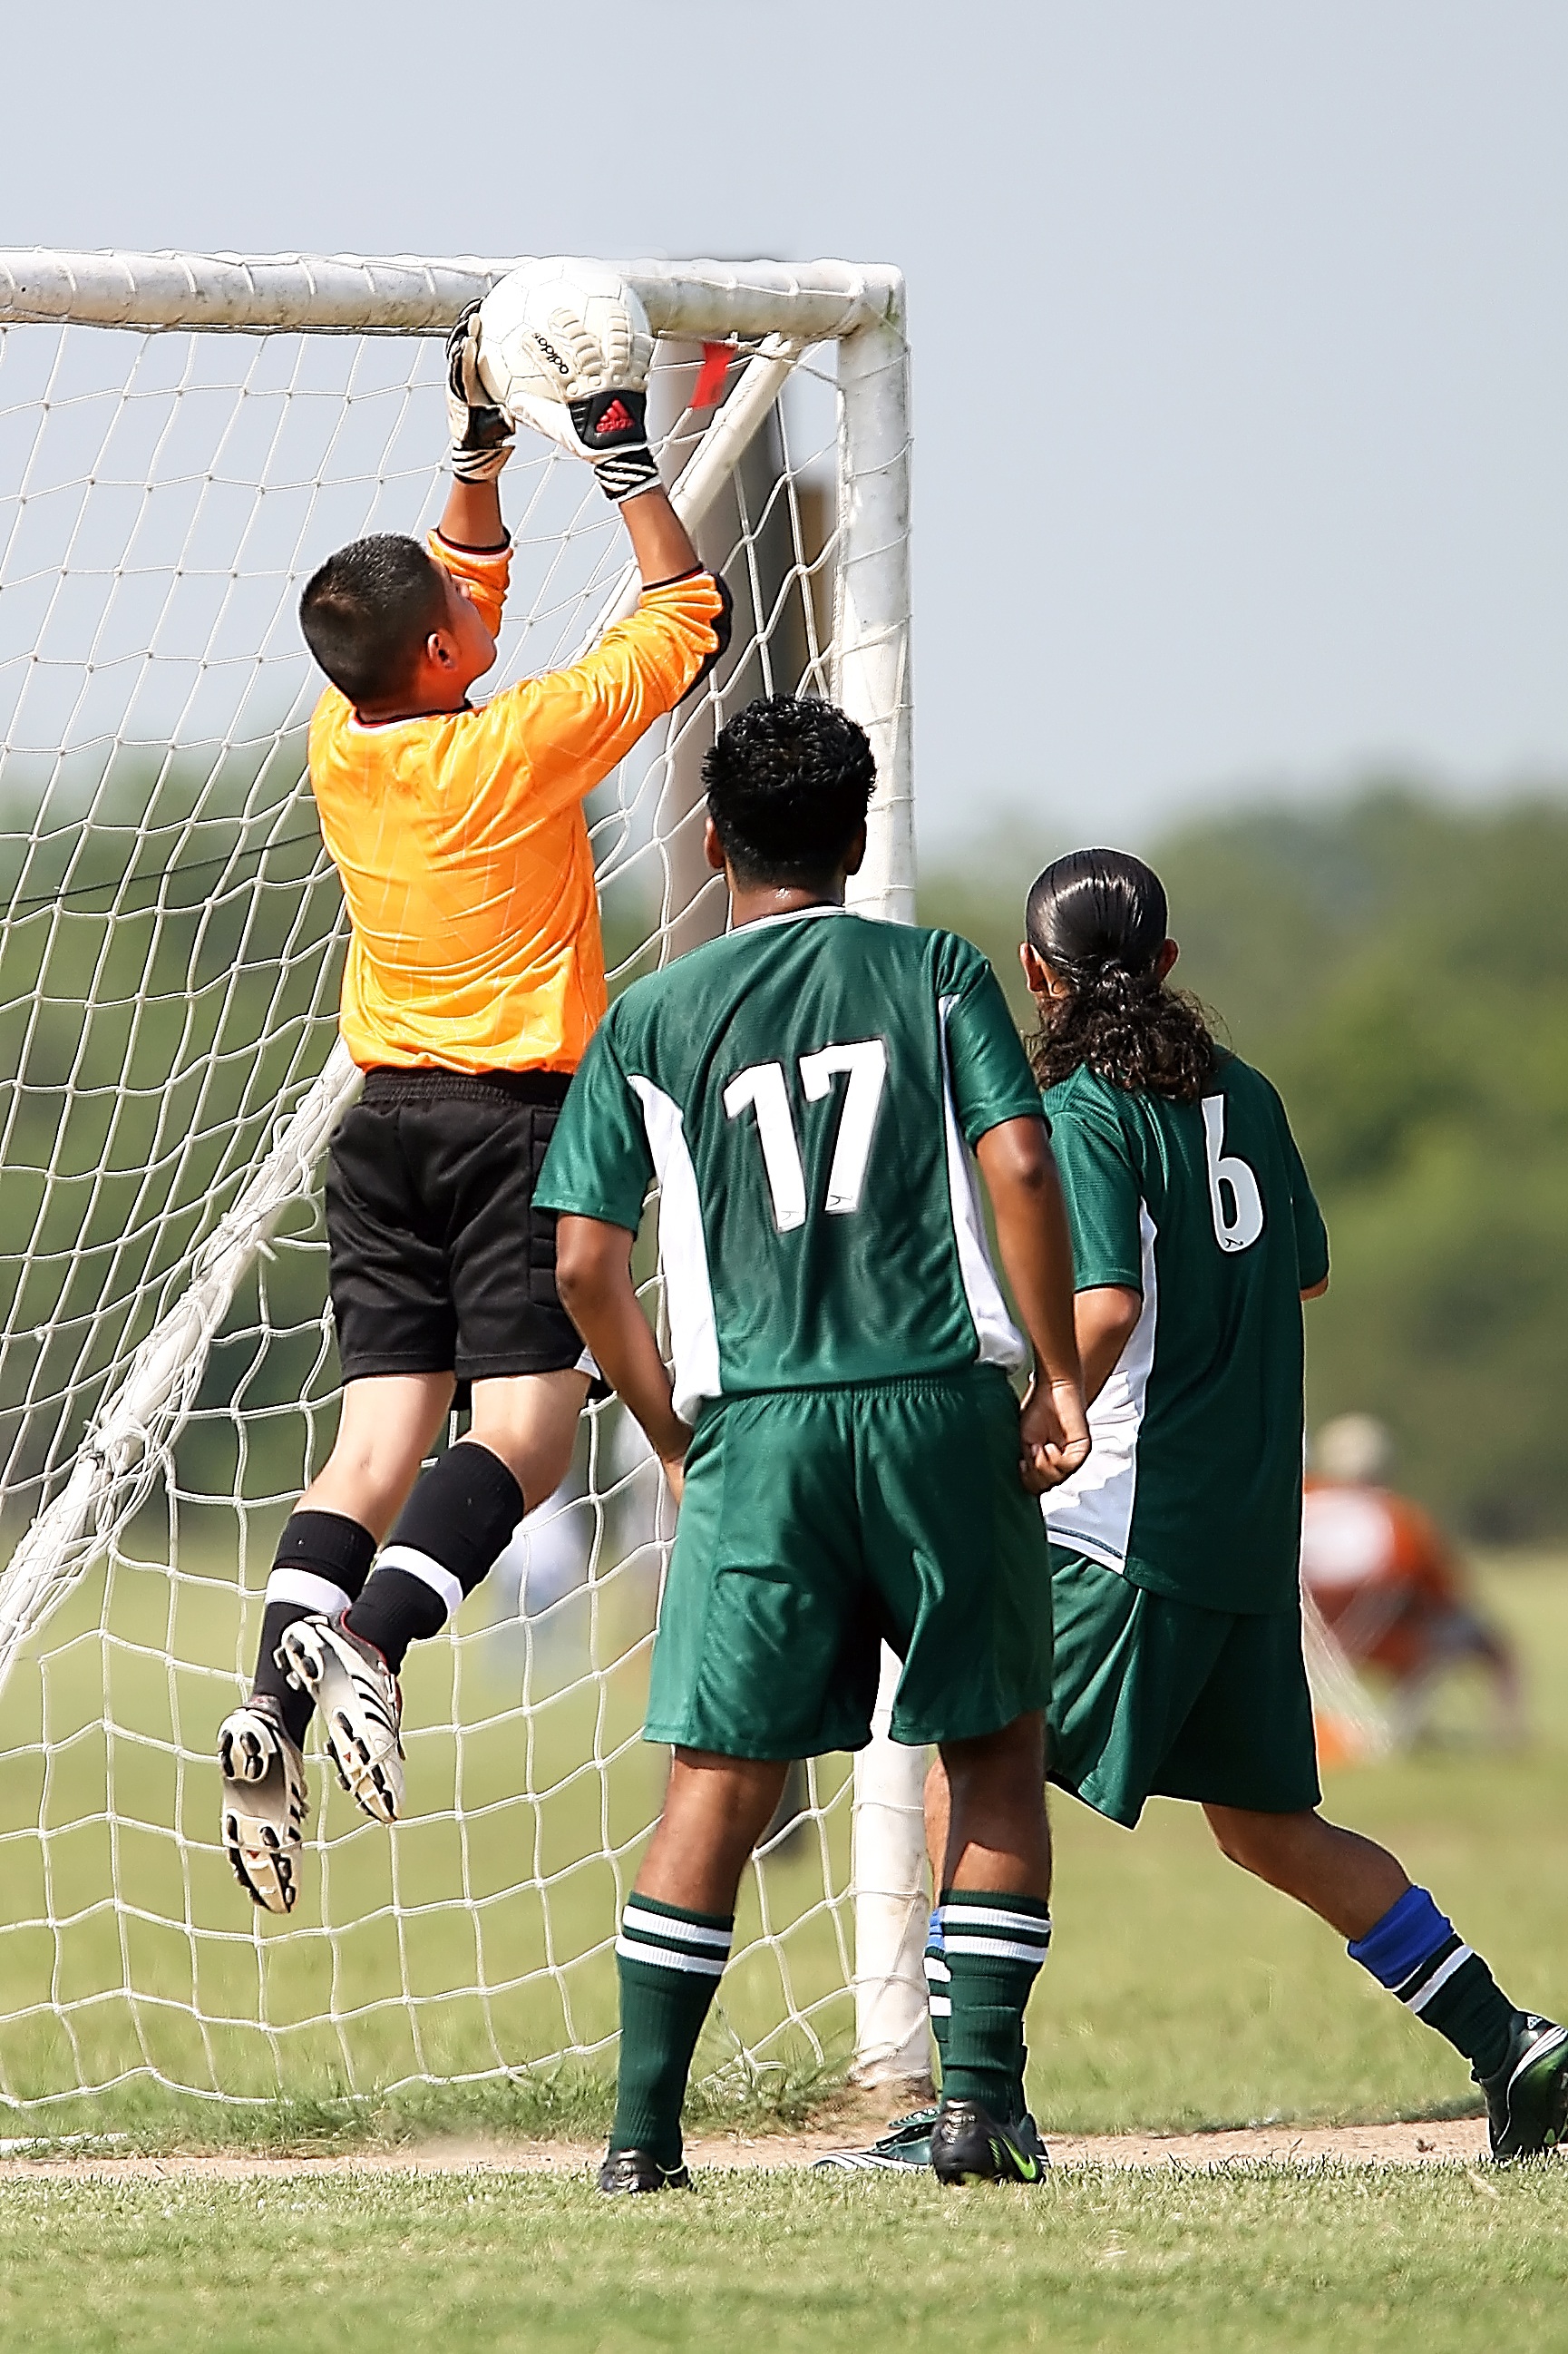
grass, sport, field, game, play, jump, jumping, youth, foot, action, soccer, playing, yellow, football, player, football pitch, outdoors, competition, team, sports, ball, match, competitive, athlete, tournament, save, league, goalie, keeper, tackle, football player, team sport, goal keeper, soccer pitch, goal tender, soccer goal